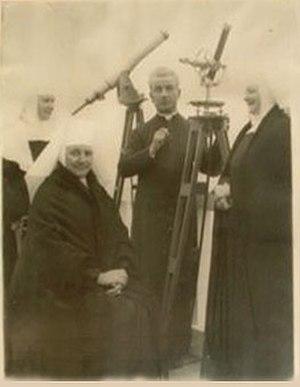
Par son passé et par sa position dans la vallée escarpée située du côté sud de l'île de Brač, l'ermitage Blaca présente un monument culturel unique sur la côte dalmate en Croatie inscrit au patrimoine mondial de l'Unesco en 2007.